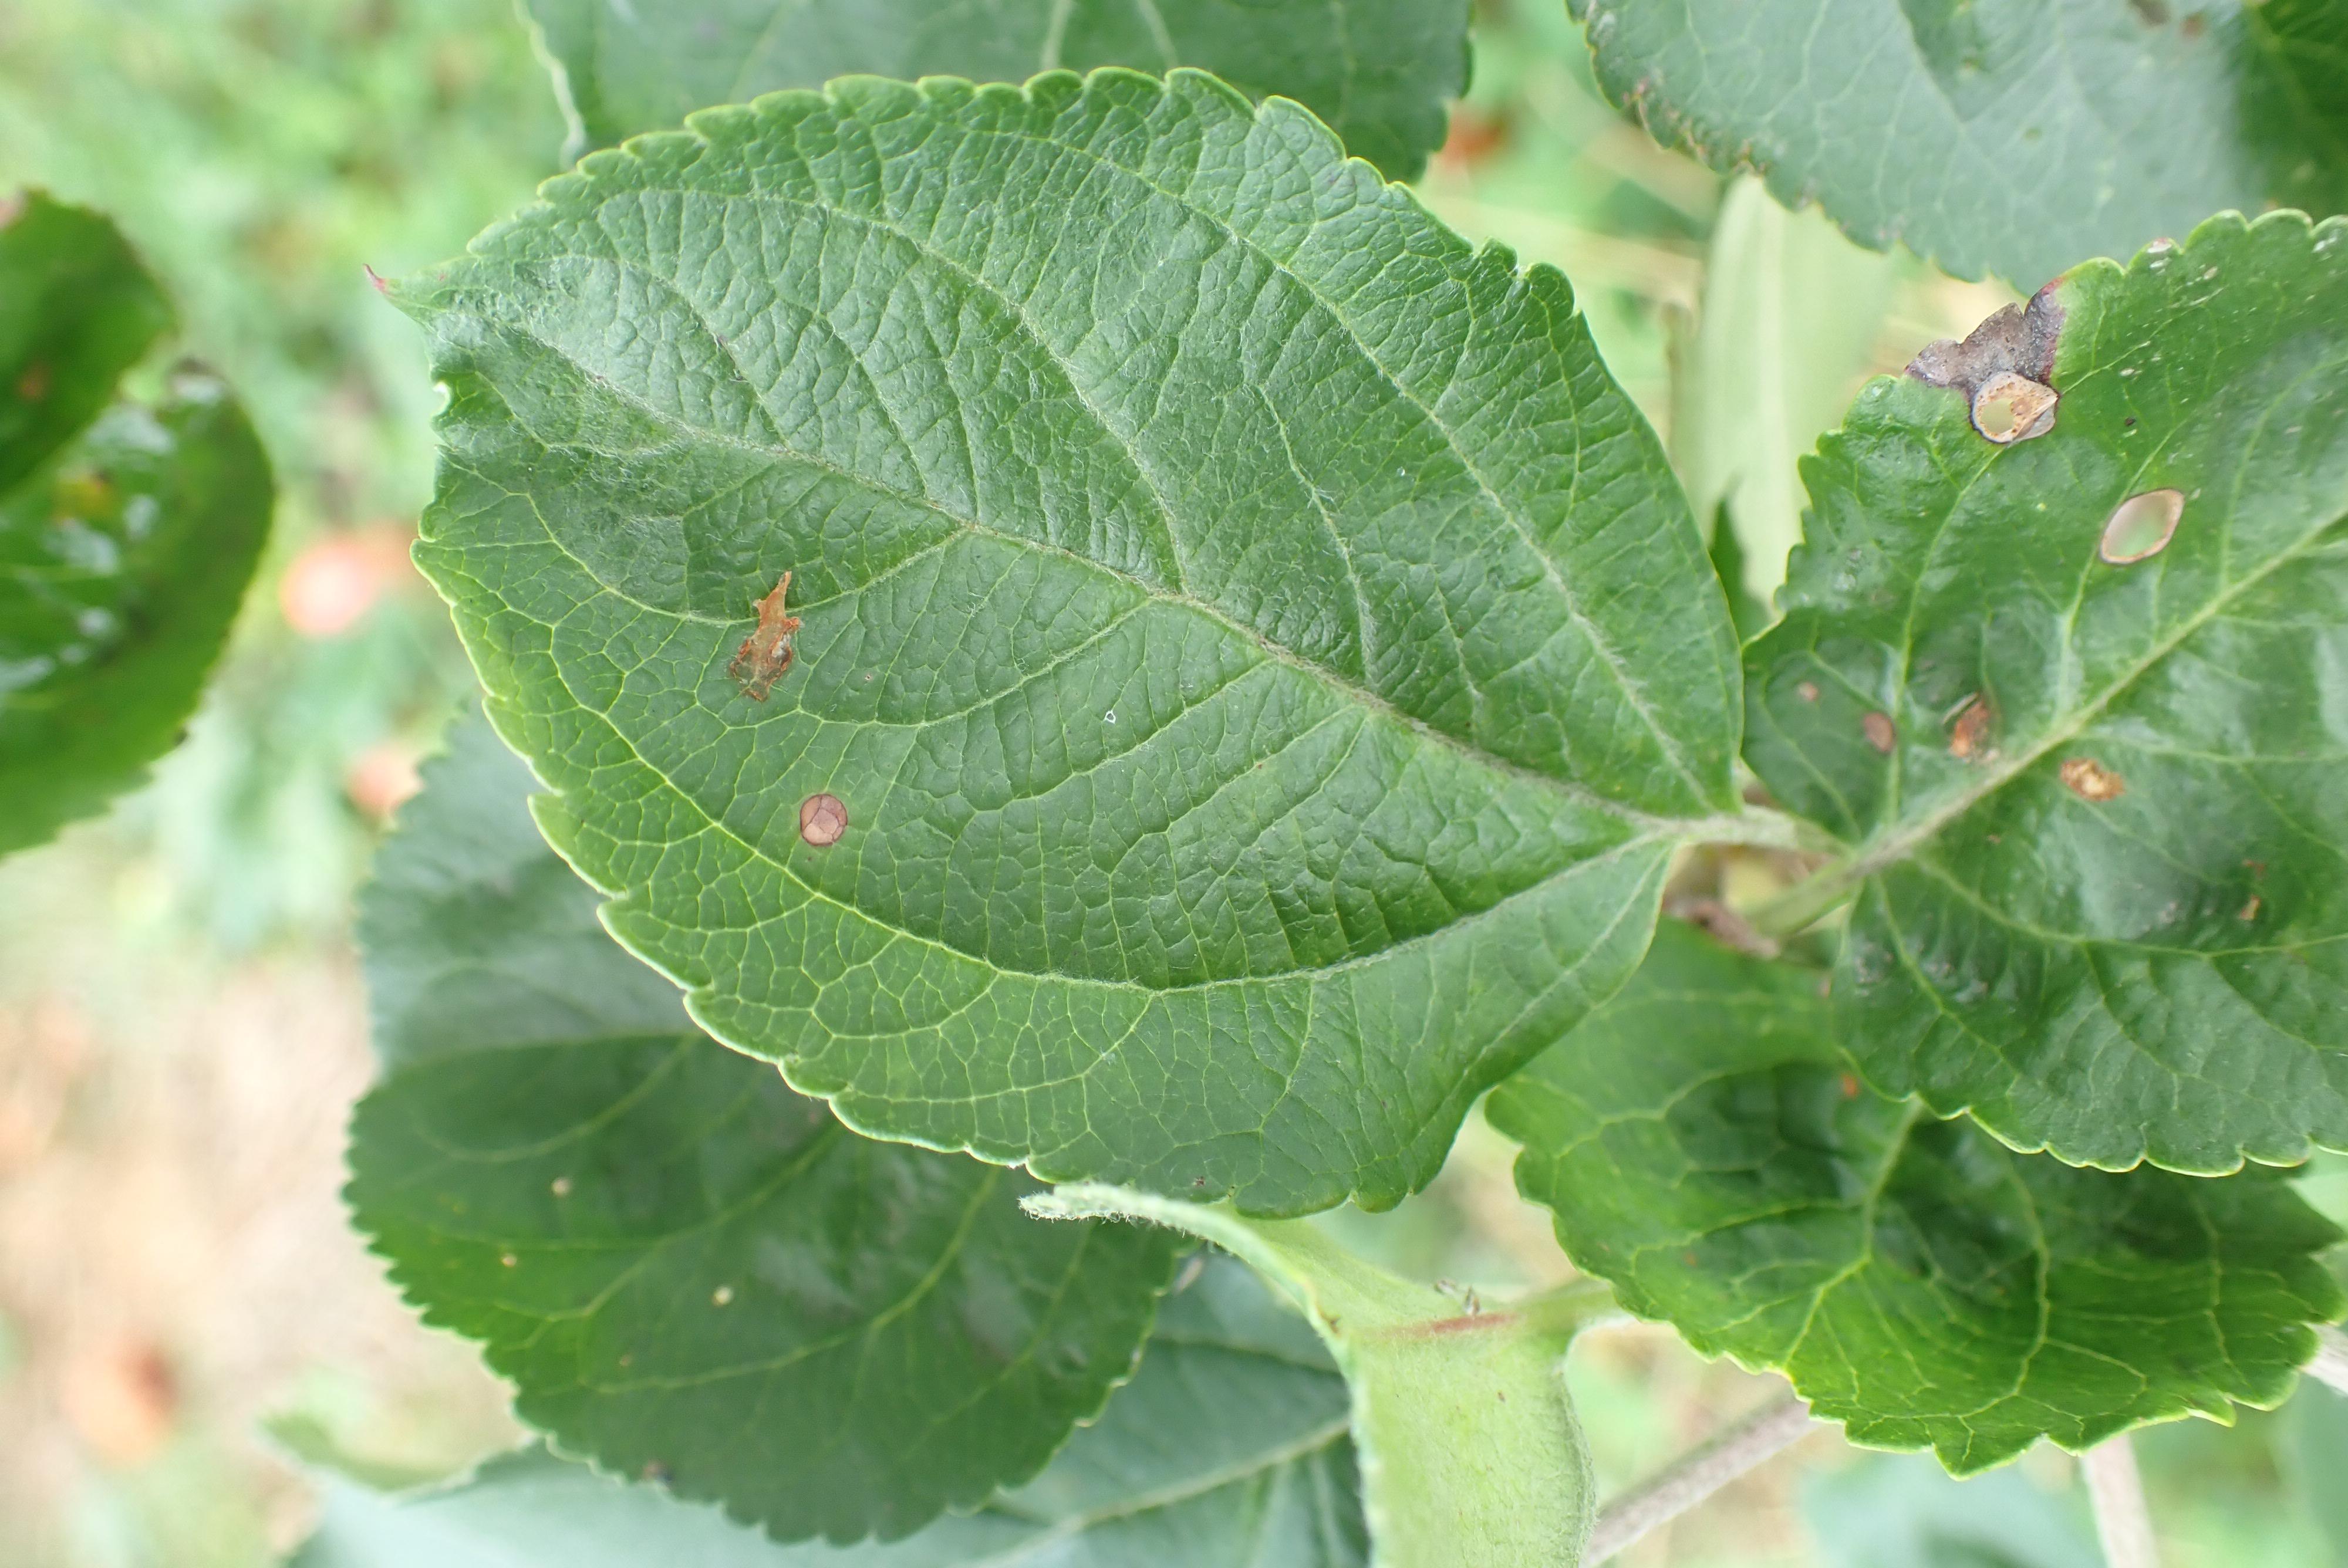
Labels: frog_eye_leaf_spot